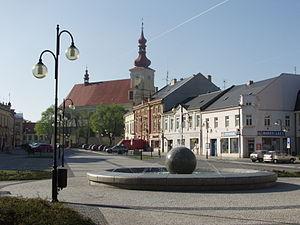
Holešov est une ville du district de Kroměříž, dans la région de Zlín, en République tchèque. Sa population s'élevait à 11 626 habitants en 2018.